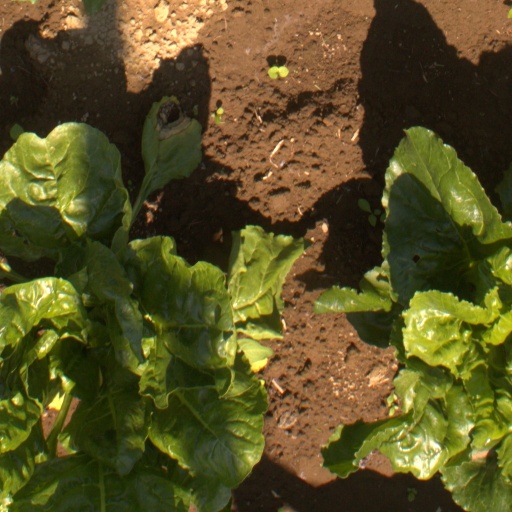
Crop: sugar beet